El Hijo del crack

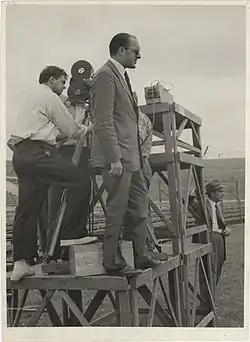
Director Leopoldo Torre Nilsson and cinematographer Enrique Wallfisch on set during filming

The International Film Guide described the film as a "purely commercial work", unlike many of Torre Nilson's other films such as "El Crimen de Oribe" (1950) and later films which were more art films with attention to themes, plot and psychological aspects. Jorge Miguel Couselo in his 1984 book "Historia del cine argentino" remarked that "despite a poor script, [the film] showed seriousness" and praised the talent and performance by Oscar Rovito playing the son. Ricardo Oliveri in his 1997 book "Cine argentino: crónica de 100 años" concurred that Rovito had contributed a good performance and described the film as an "agreeable product". The Institute de Literatura Argentina highlighted the strong presence of the father and son in the film and noted its neorealist elements and charge.